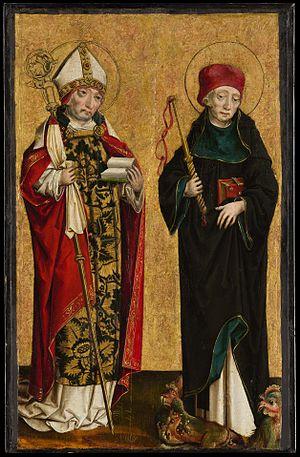
Saint Procope de Sázava est un prêtre séculier, puis un ermite, fondateur du monastère de Sázava. Il est fêté les 25 mars et 16 septembre.